The Wakes

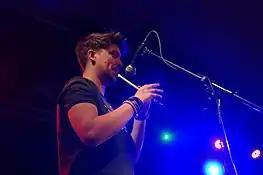
Danny McGuinness

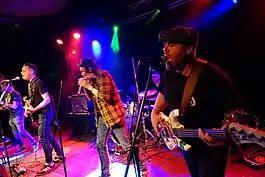
The Wakes 2017 live at "Das Bett" in Frankfurt

European tours continued throughout the coming months, and in May 2010 The Wakes found themselves back in Hamburg once again, this time as part of the centenary celebrations for St Pauli, culminating in a performance at a sold-out, day long music festival in the Millerntor Stadion, sharing the bill with reuniting punk-rock luminaries Slime and indie rockers Thees Uhlmann and Kettcar.